Lisa Lindstrom

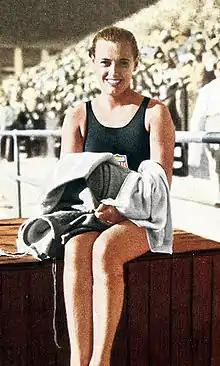
Eleanor Holm, 1932

As a 16-year-old, Lindstrom tied for fifth with American Eleanor Holm in the early August event final of the women's 100-meter backstroke at the 1928 Amsterdam Olympics with a time of 1:24.4. Holland's Zus Braun took the gold medal that year, and Great Britain's Ellen King and Joyce Cooper took the silver and bronze respectively. Lindstrom was only 1.6 seconds from contending for a bronze medal with third place British finisher Joyce Cooper. The Women's Swimming Association was widely represented at the 1928 U.S. Olympic swimming team and in addition to Lindstrom included Agnes Geraghty, Adelaide Lambert, Eleanor Holm, Ethel McGary, and Martha Norelius, constituting around 20 % of the team.